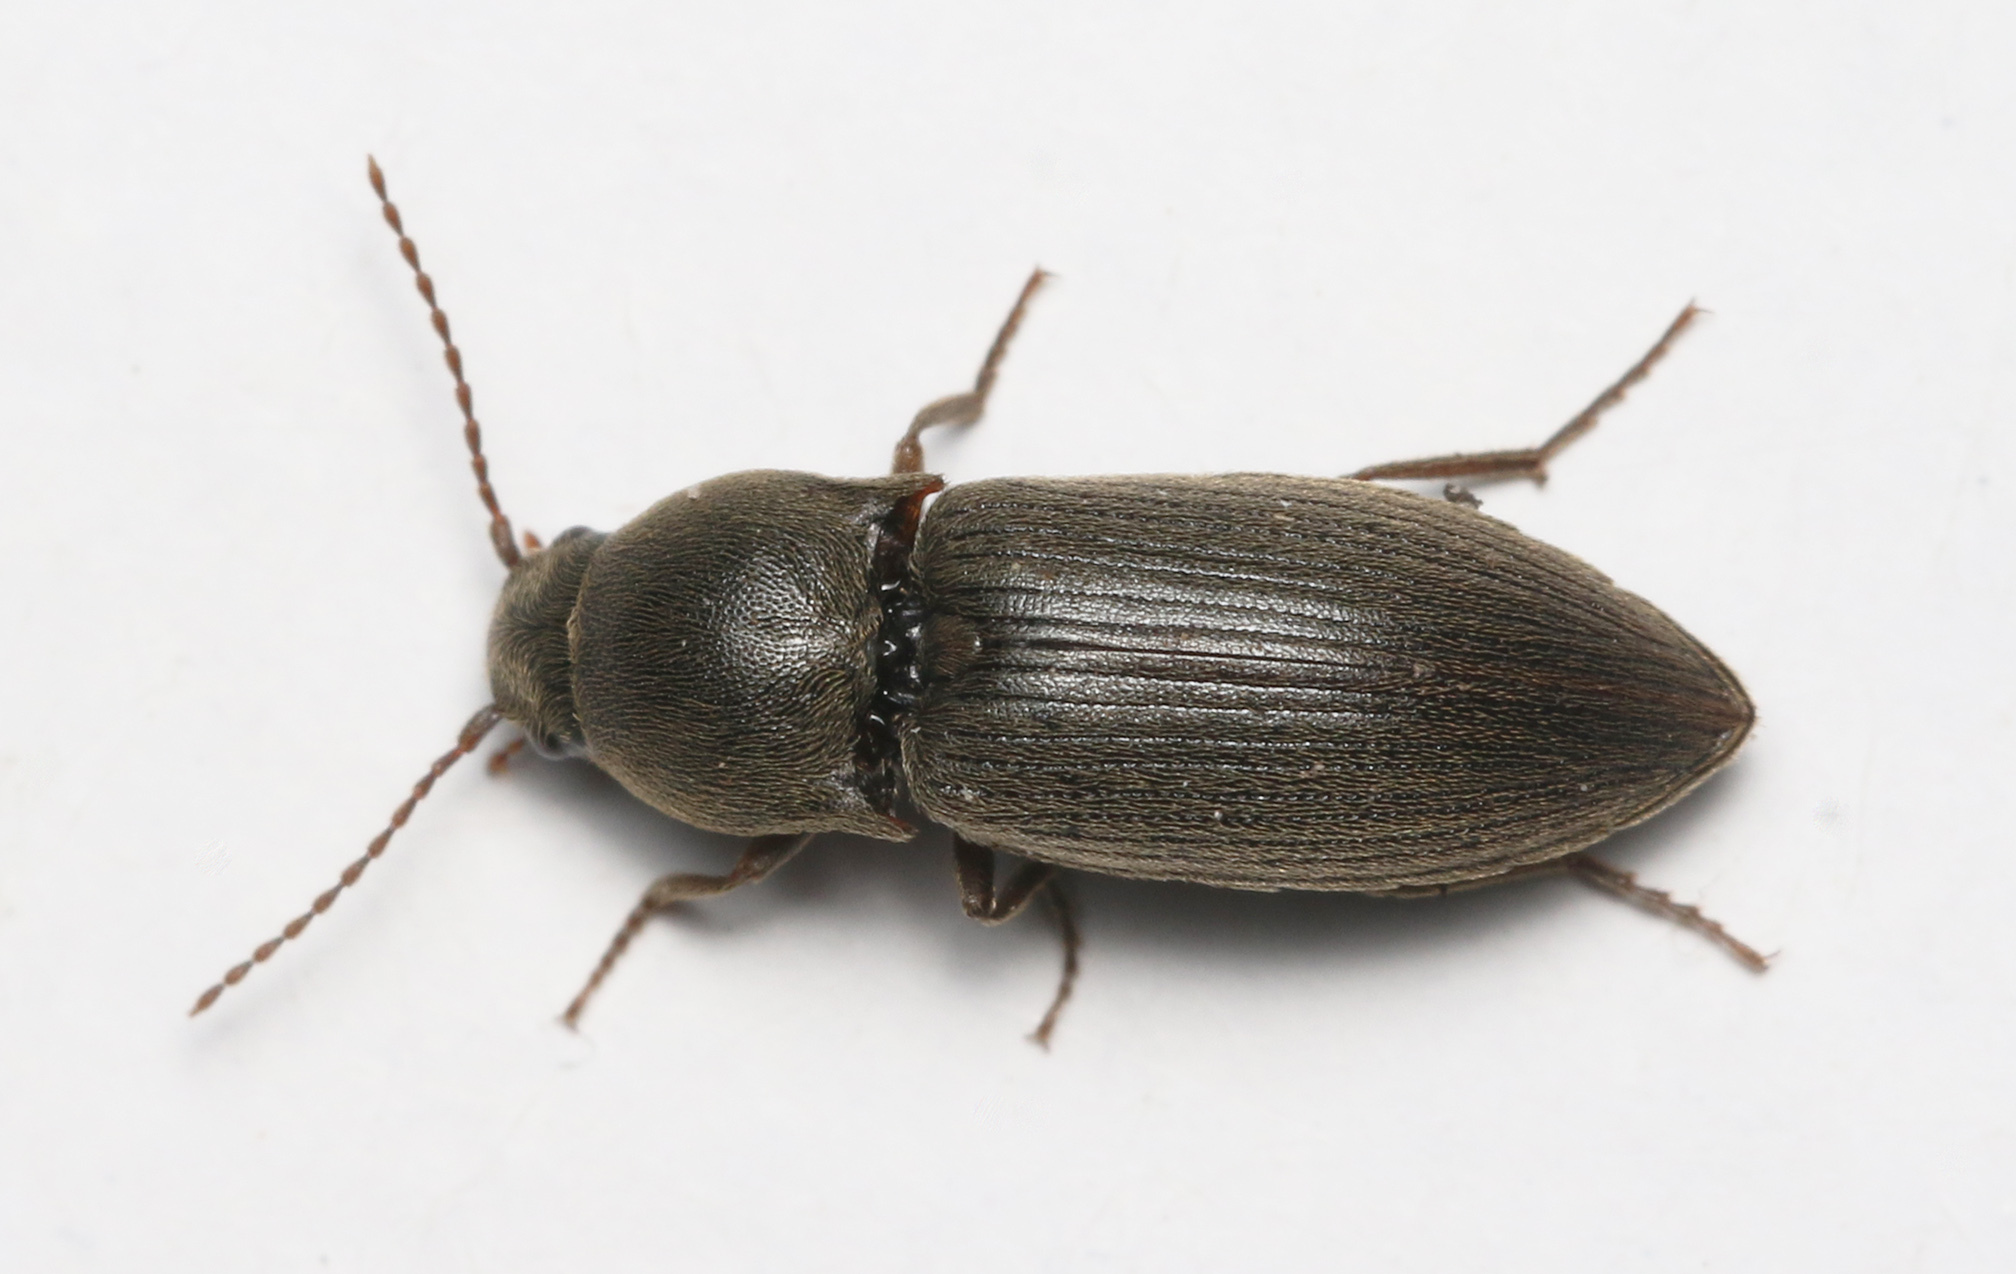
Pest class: clickbeetles_wireworms